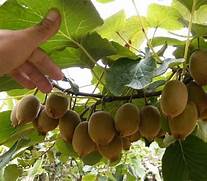
Label: kiwi